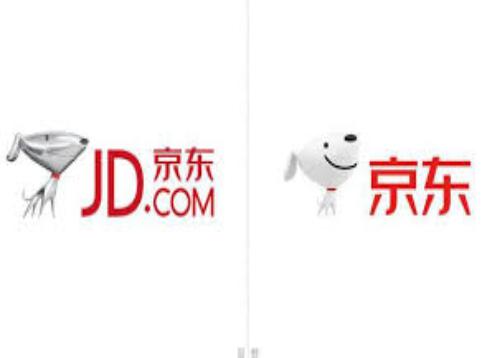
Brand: jd
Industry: Others